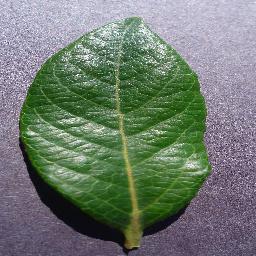
Label: Blueberry___healthy